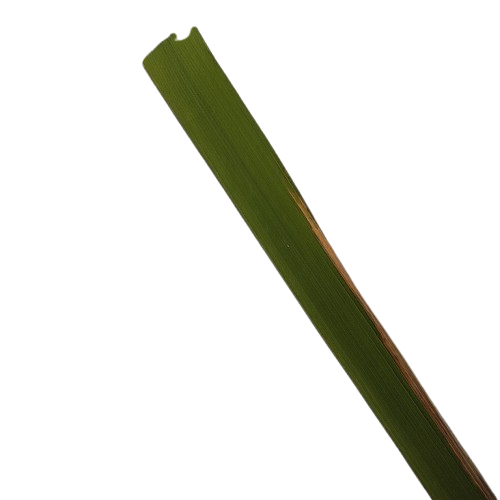
Label: Leaf Scald